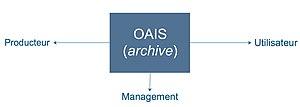
Positionnement de l'archive au sein de son environnement constitué de producteurs, d'utilisateurs et du management.
L'Open Archival Information System ou OAIS est un modèle conceptuel destiné à la gestion, à l'archivage et à la préservation à long terme de documents numériques. La mise au point de l'OAIS a été pilotée par le Consultative Committee for Space Data Systems. L'OAIS est enregistré comme norme ISO sous la référence 14721:2012.